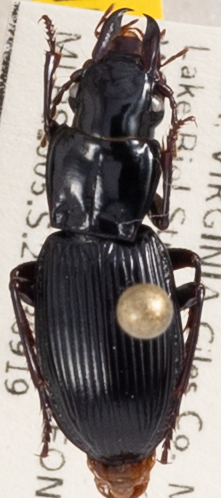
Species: Pterostichus rostratus
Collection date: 2023-09-19
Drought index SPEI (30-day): -0.392
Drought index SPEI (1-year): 0.006
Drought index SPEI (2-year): -0.788